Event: Nepal Earthquake
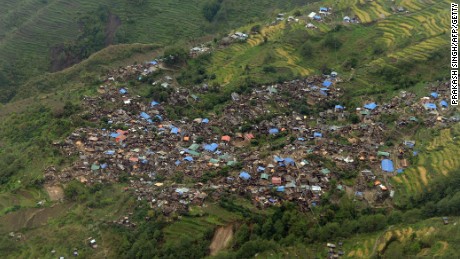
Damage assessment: no_damage